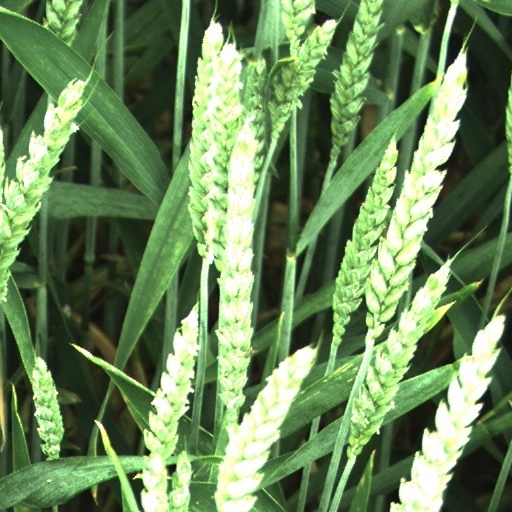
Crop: wheat